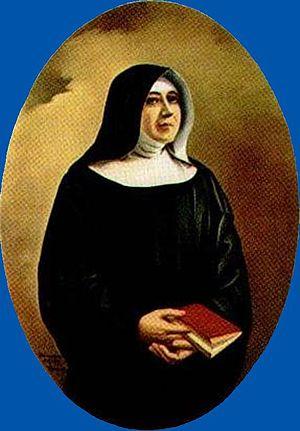
Colombe Gabriel est une religieuse polonaise fondatrice des bénédictines de la charité et reconnue bienheureuse par l'Église catholique.
Cette liste de saints concerne les saints, bienheureux, et vénérables reconnus comme tels par l'Église catholique, ayant vécu au XXᵉ siècle. Sur cette période, l'Église a donné comme modèles évangéliques 152 saints et 2 038 bienheureux.